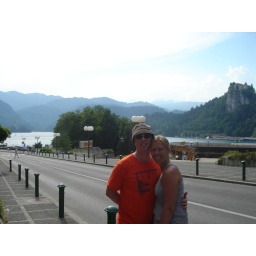
Complete with castle on the cliff and church on the lake in the background